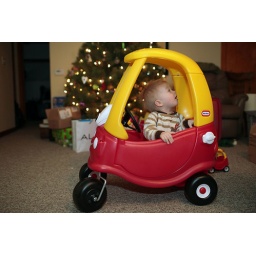
Ian plays with his new toy car at our house Friday, Dec. 24, 2010, in Monticello, Ill.